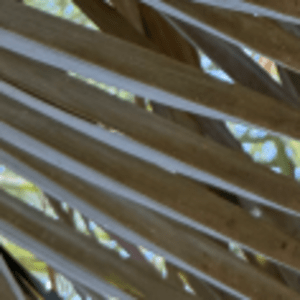
Label: Rachis Blight